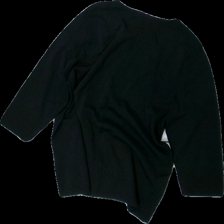
View: back
Type: Sweater
Category: Ladies
Brand: Missing
Colors: Black
Material: 53% viscose, 47% nylon
Cut: Regular, C-collar
Size: 46
Season: All
Price range: <50
Recommended usage: Reuse